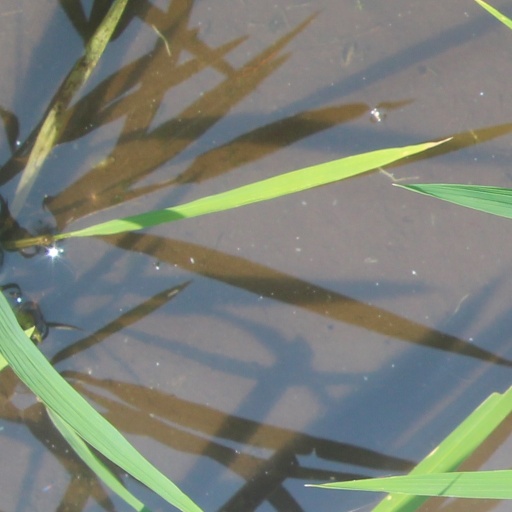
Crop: rice